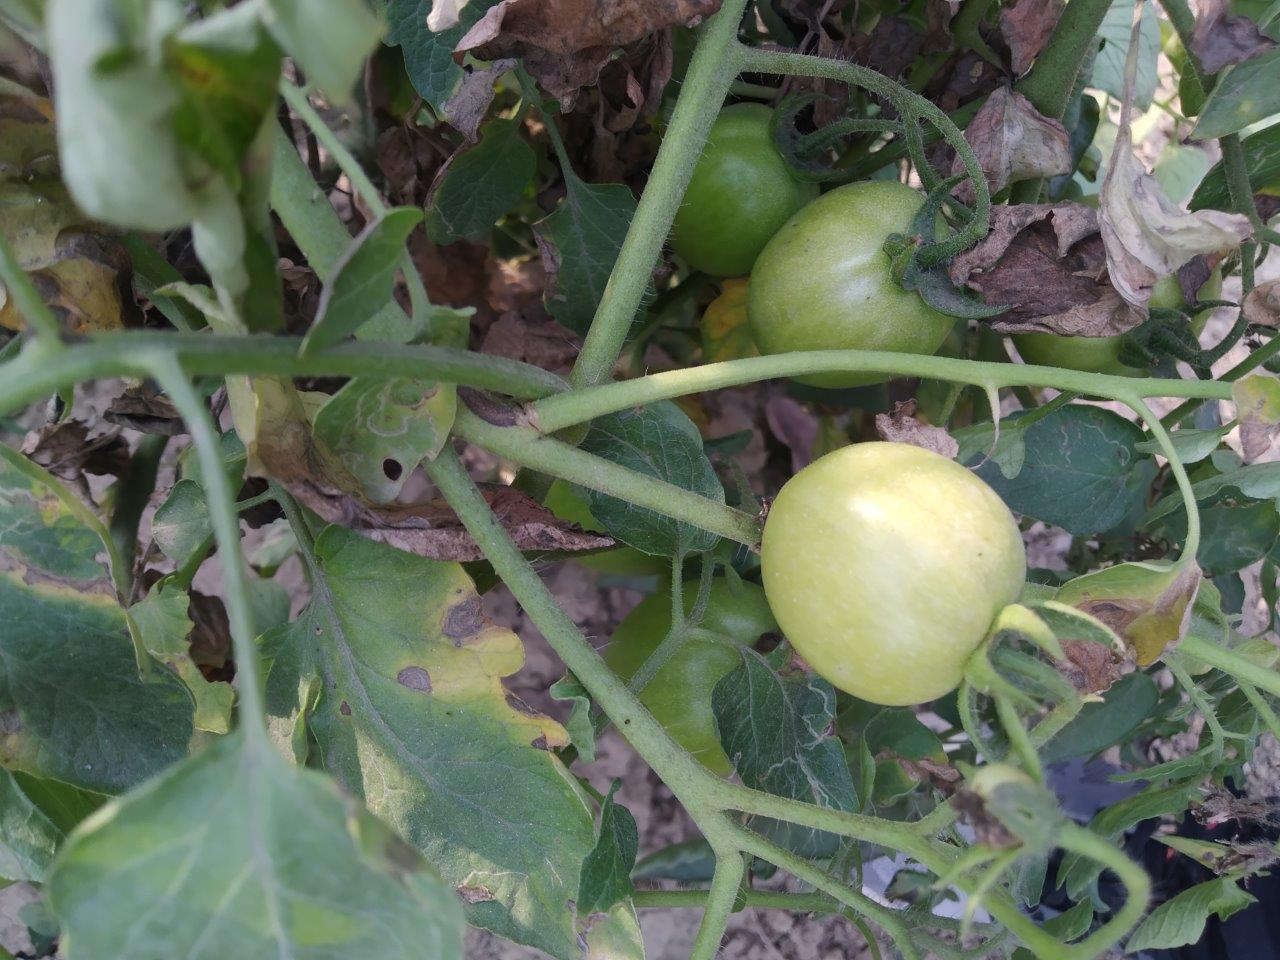
Maturity: Immature